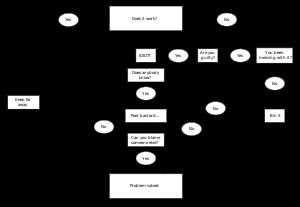
Problem
Flowchart til problemløsning.
Et problem er en opgave eller et spørgsmål, som ikke er besvaret umiddelbart. Når opgaven er klaret eller når svaret kendes, er problemet løst.